Henrietta Montalba

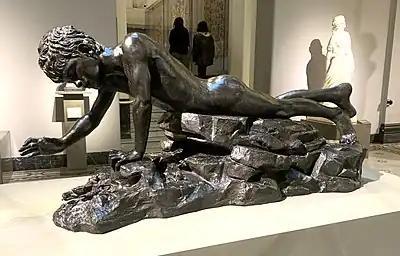
"Boy Catching a Crab" by Henrietta Montalba

She was on terms of friendship with her fellow-student Princess Louise, Duchess of Argyll, who painted a portrait of her and presented it to the Canadian Academy of Arts in Ottawa (now in the collection of the National Gallery of Canada). Both Henrietta and her sister Clara spent time with the Princess in Canada, painting landscapes.